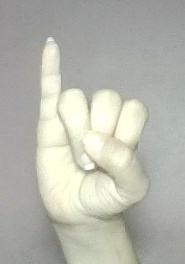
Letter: meem